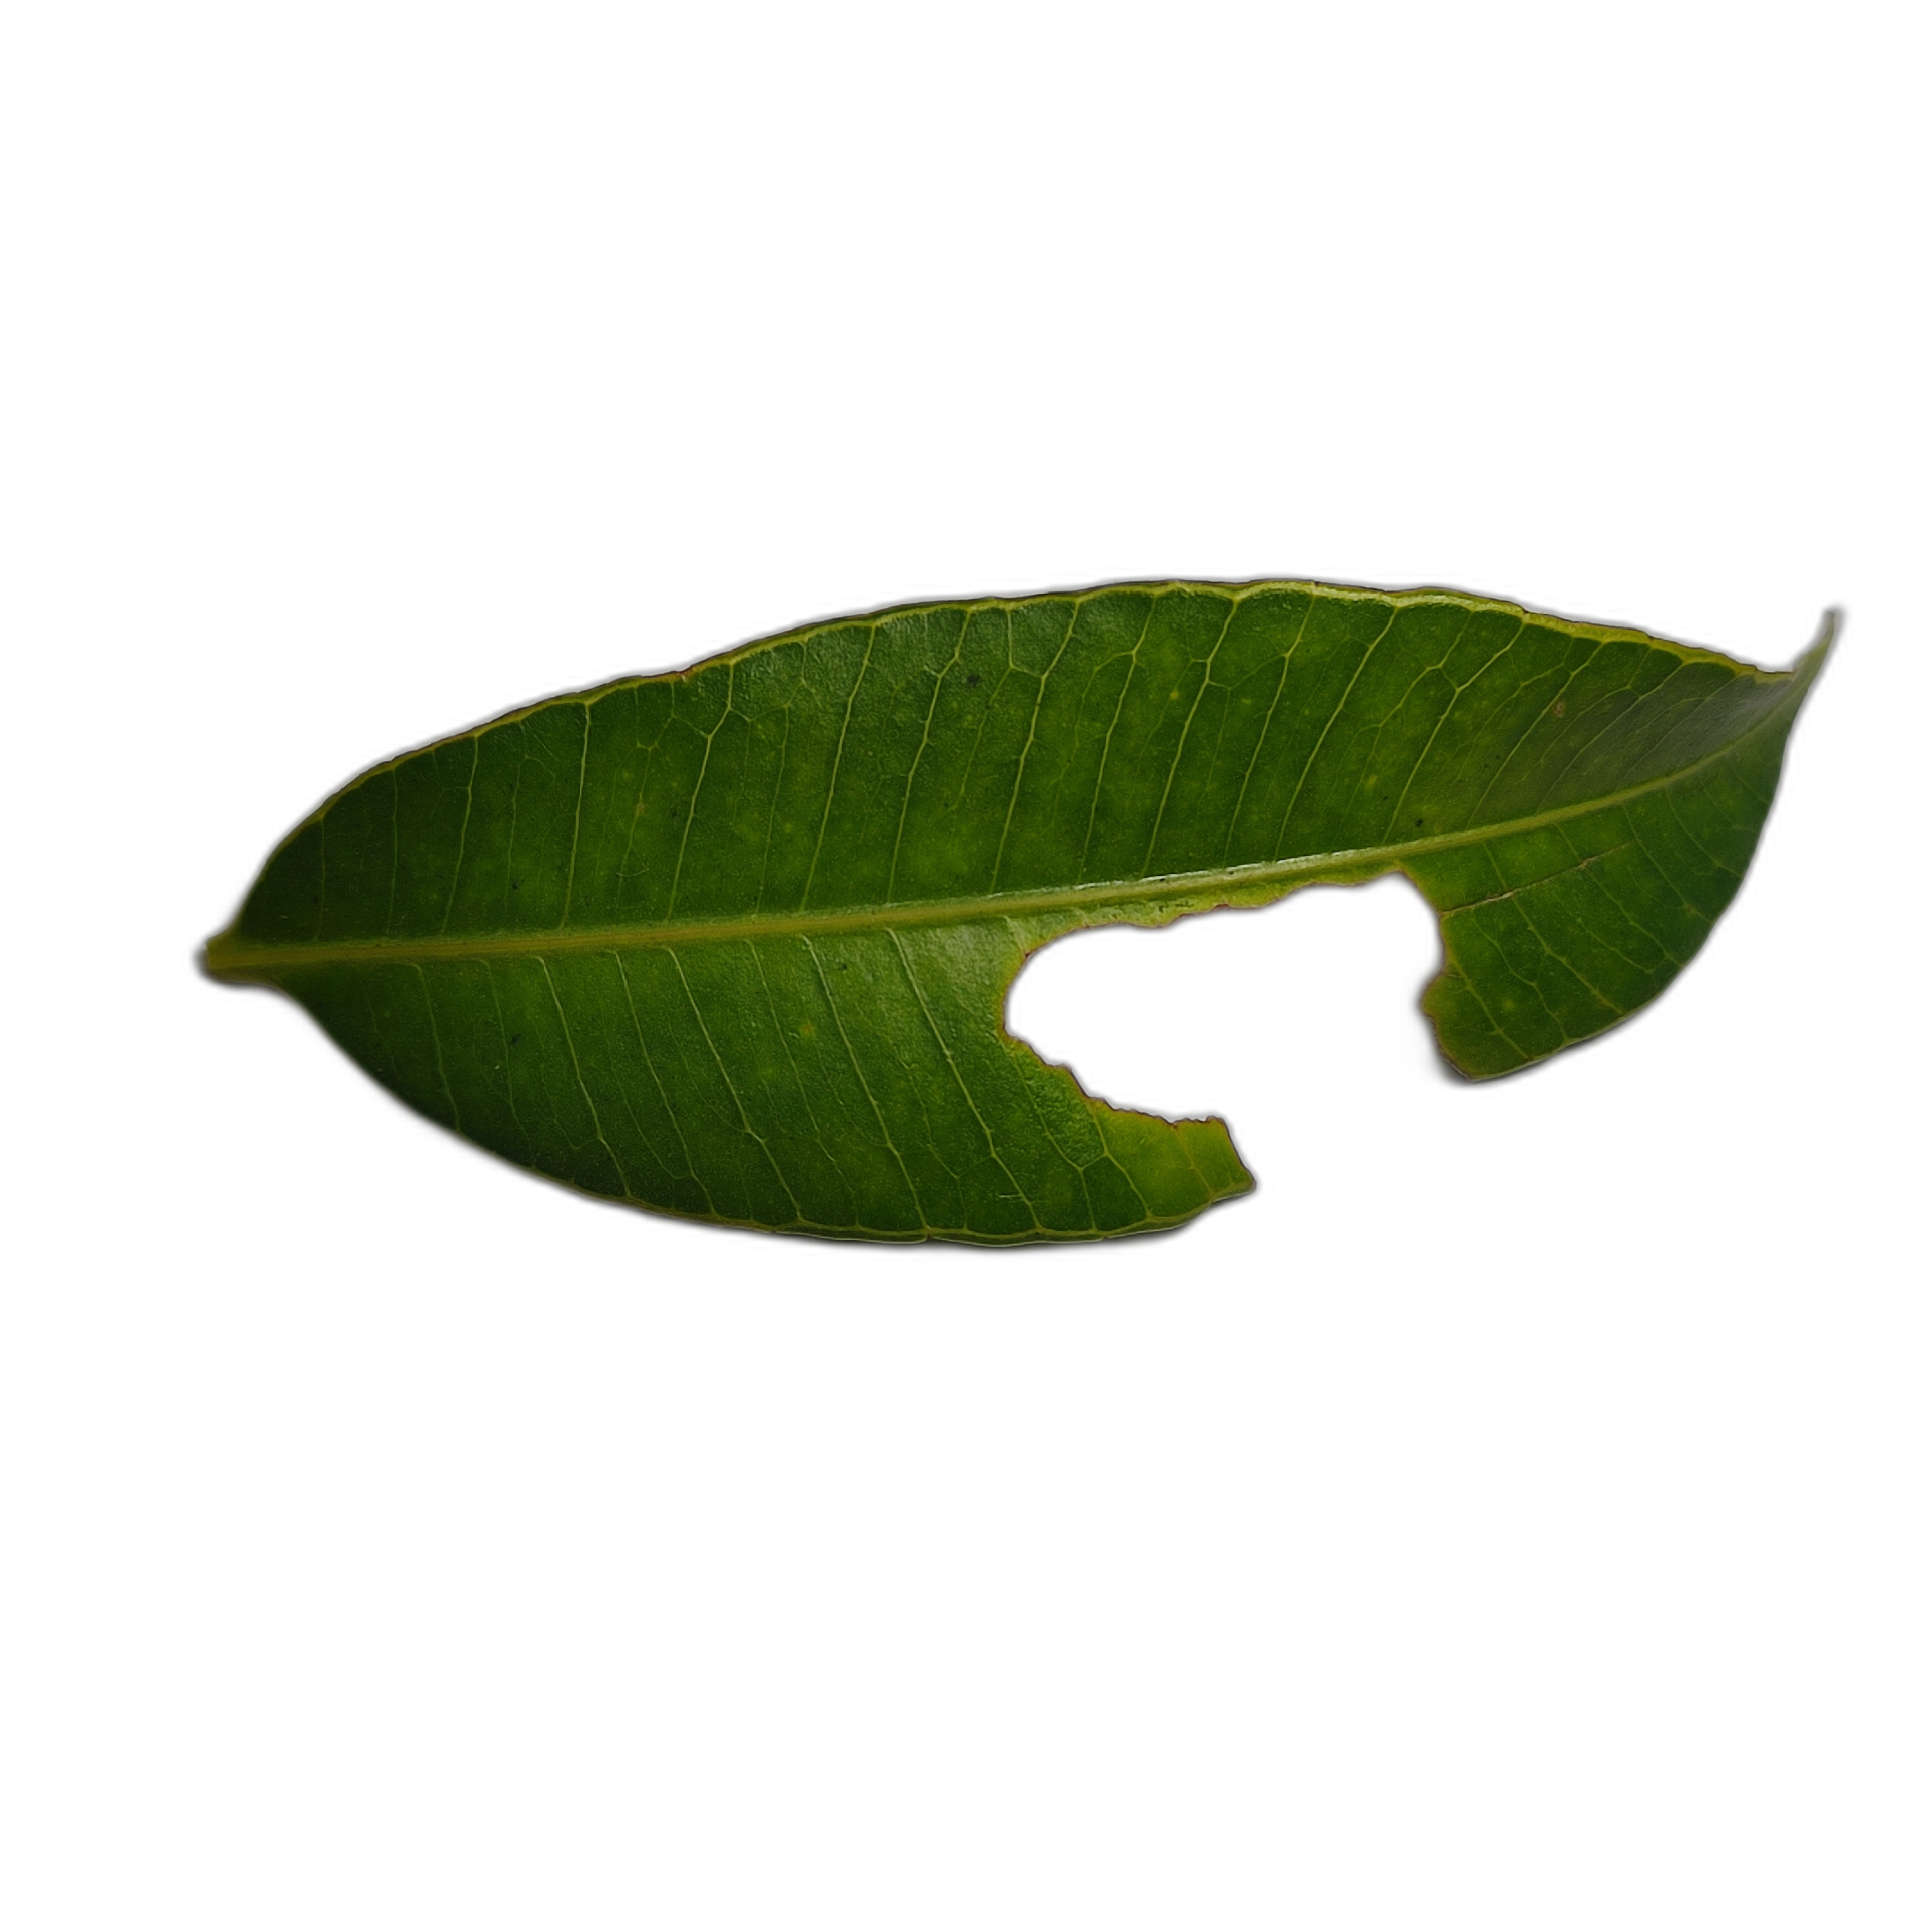
Label: not_healthy